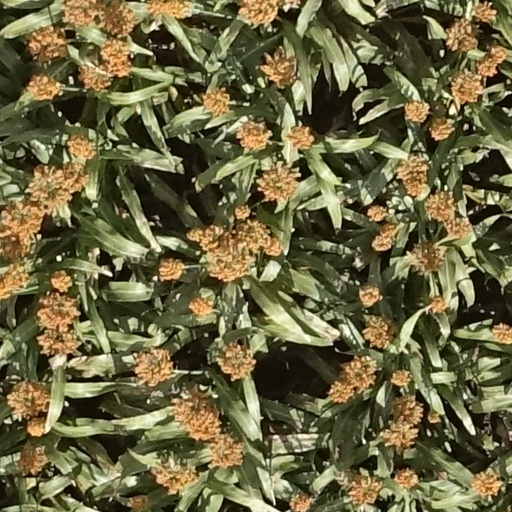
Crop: sorghum